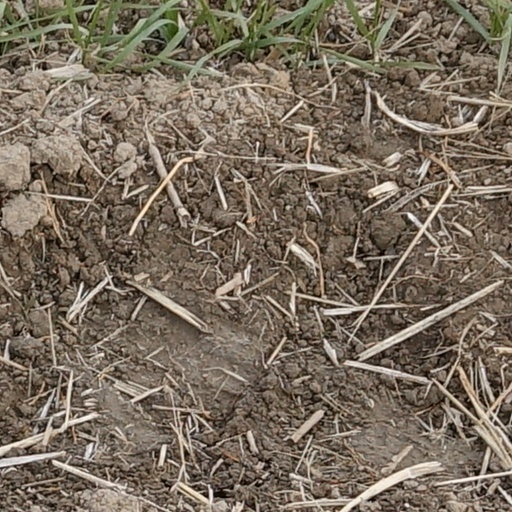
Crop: wheat